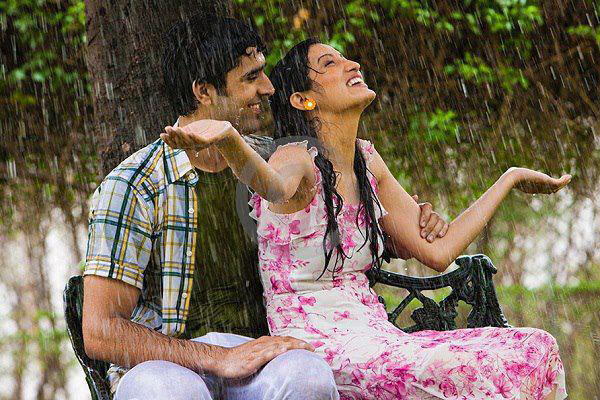
Weather: rain or strom